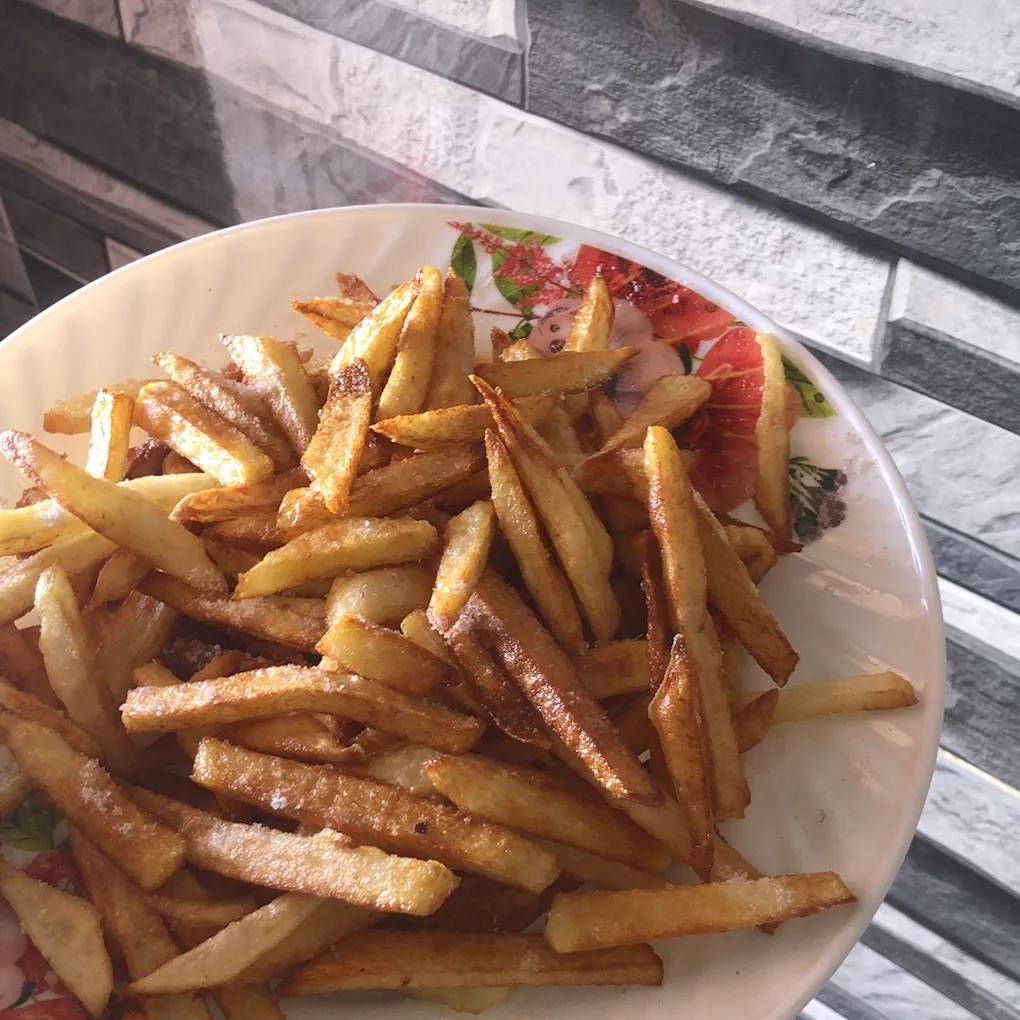
الوصف بالفصحى: بطاطس مقلية بالزيت
الوصف بالعامية السودانية: بطاطس محمرة بالزيت بقولوا ليها شيبس
التصنيف: Food & Drinks